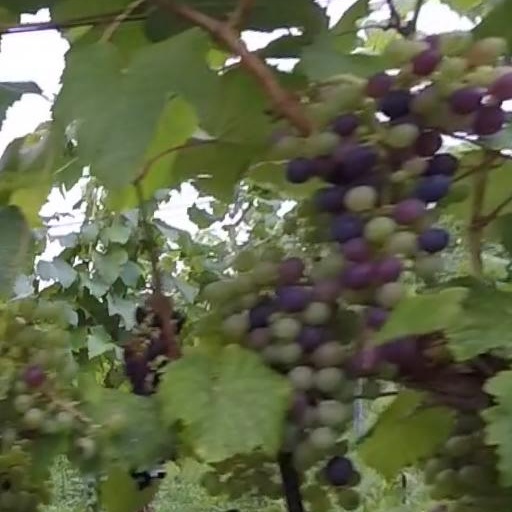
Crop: grape